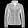
Label: Coat